Chapter 13: The Jedi

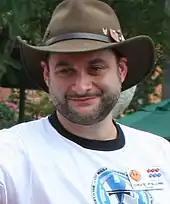
Writer and director Dave Filoni was praised for his work on the episode

Mike Vanderbilt of "The A.V. Club", gave the episode an "A" and noted "Beautifully composed shots by Filoni and cinematographer Baz Idoine". He did note that he would have preferred to see more development from the villagers in the episode. Vanderbilt described the episode as "one part samurai flick and one part spaghetti Western, which is about as perfect a distillation of Star Wars as you can get." Writing for "Vulture", Keith Phillips gave the episode four out of five stars, praised the guest cast and noted: "The Mandalorian always looks good, but Filoni really outdoes himself with this episode with its memorable action sequences and striking compositions". Reviewer Ian Thomas Malone gave it a positive review stating: "Chapter 13 was the best episode of the series, striking a perfect balance between casual viewers and Star Wars superfans". In a positive review for "RogerEbert.com", Nick Allen states: "it's a thrilling mix of old lore and new paths, showing where 'Star Wars' has been but also the many possibilities ahead".